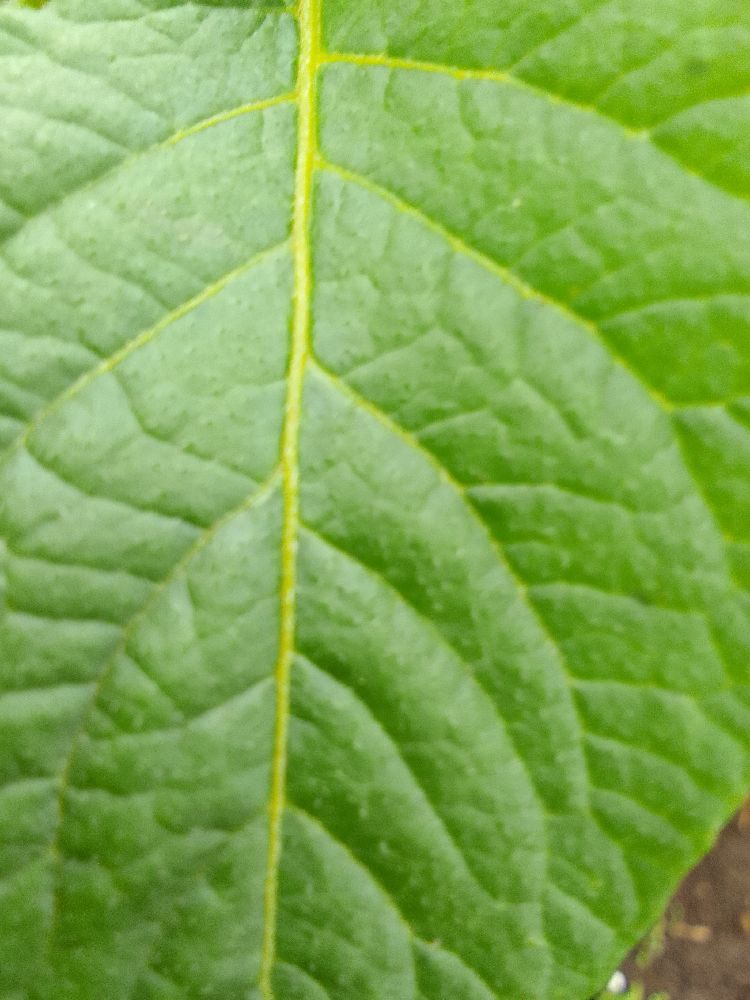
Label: Healthy